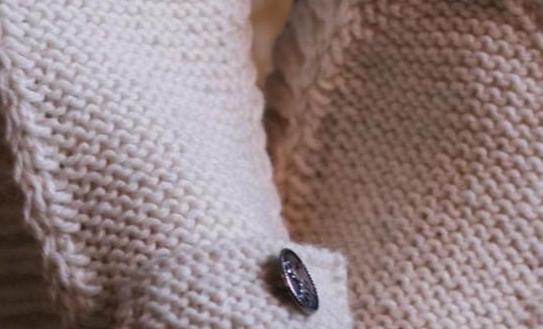
Texture: knitted